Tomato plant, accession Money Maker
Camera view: bottom (45 deg); turntable rotation: 90 degrees
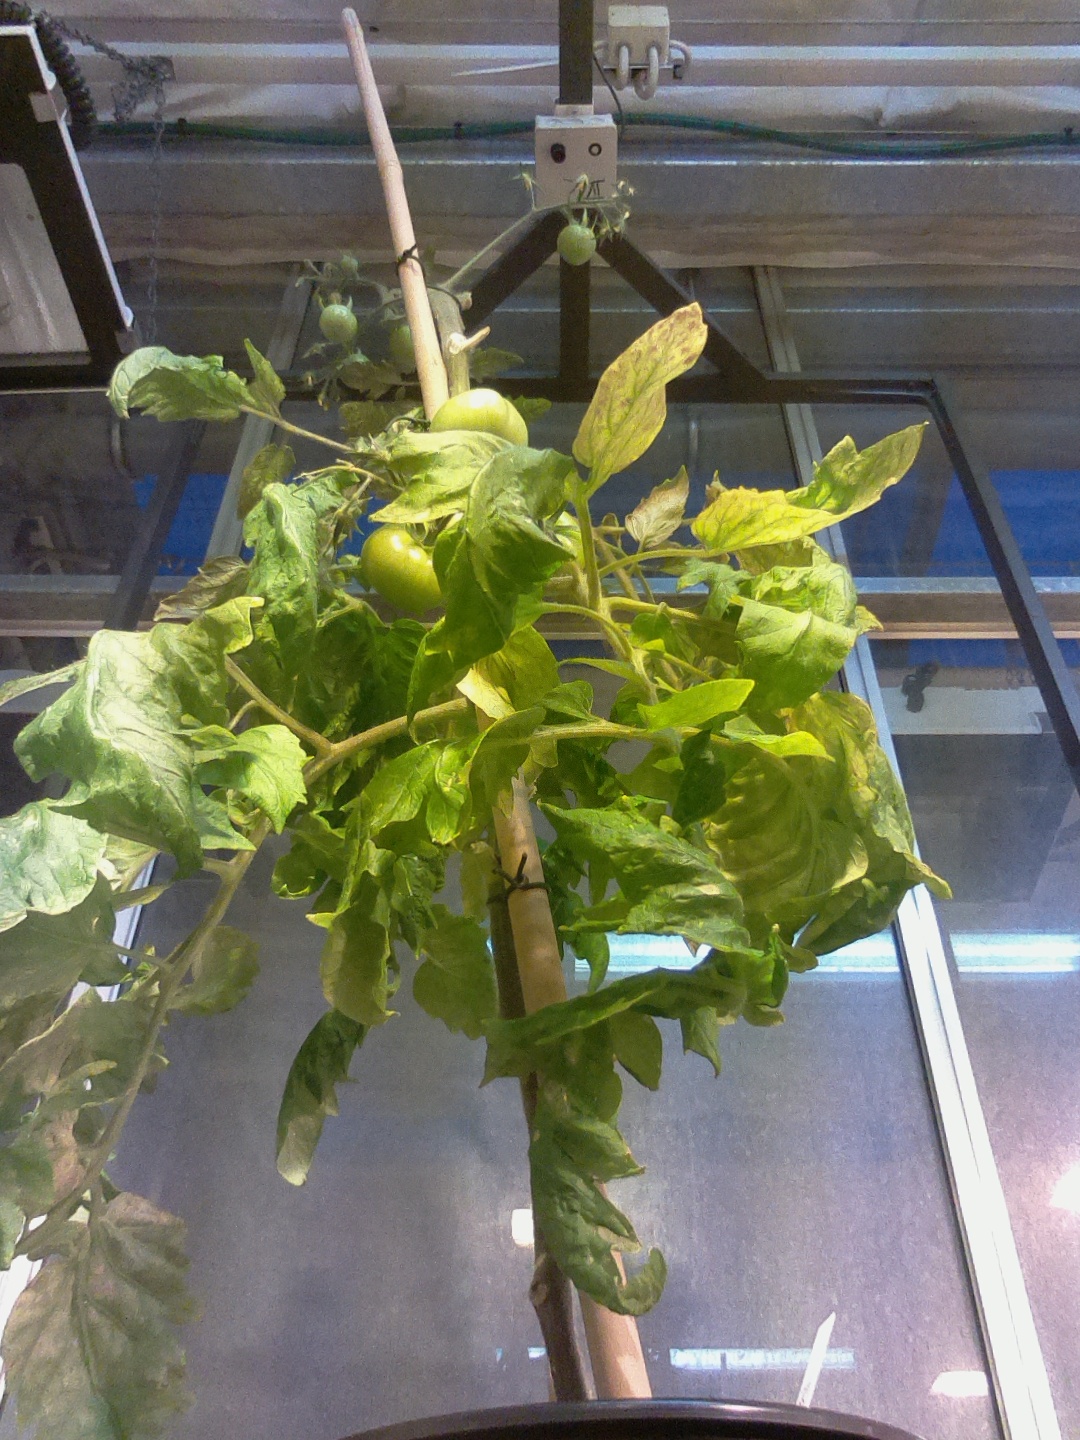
BBCH growth stage 77: 70%-80% of final fruit size